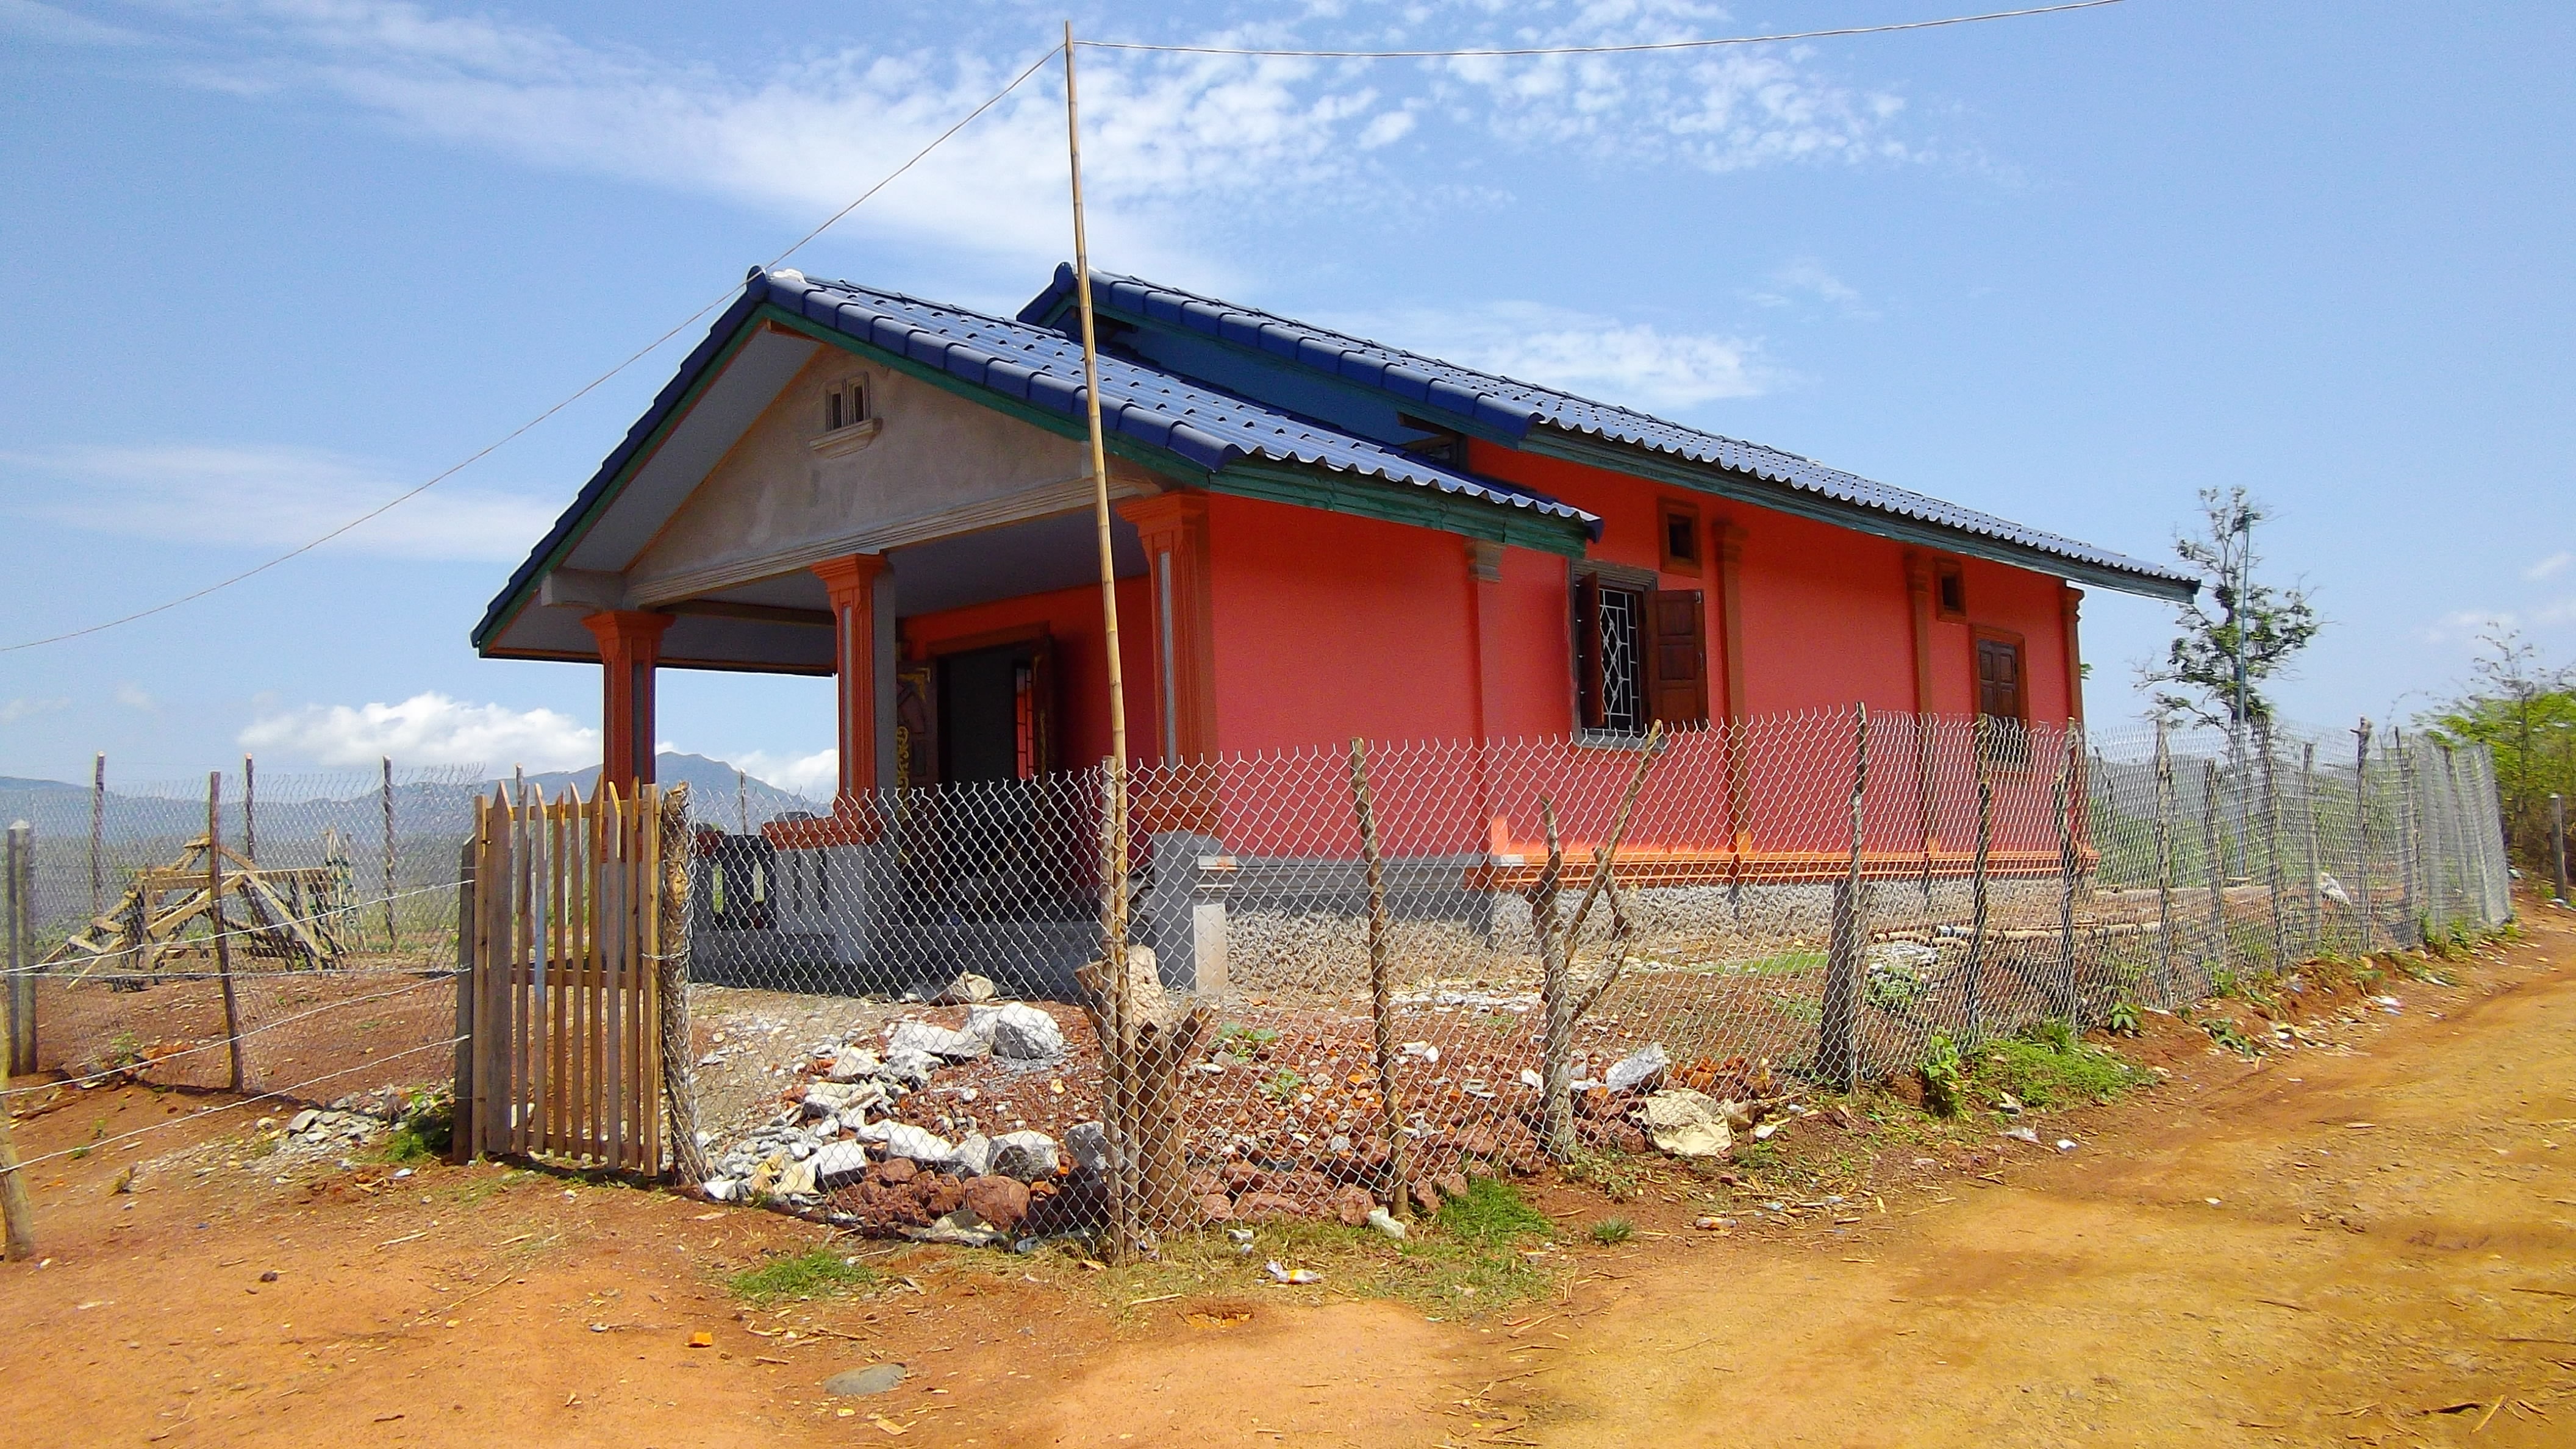
farm, house, building, home, hut, shack, rural, red, cottage, ranch, property, cambodia, real estate, rural area, land lot